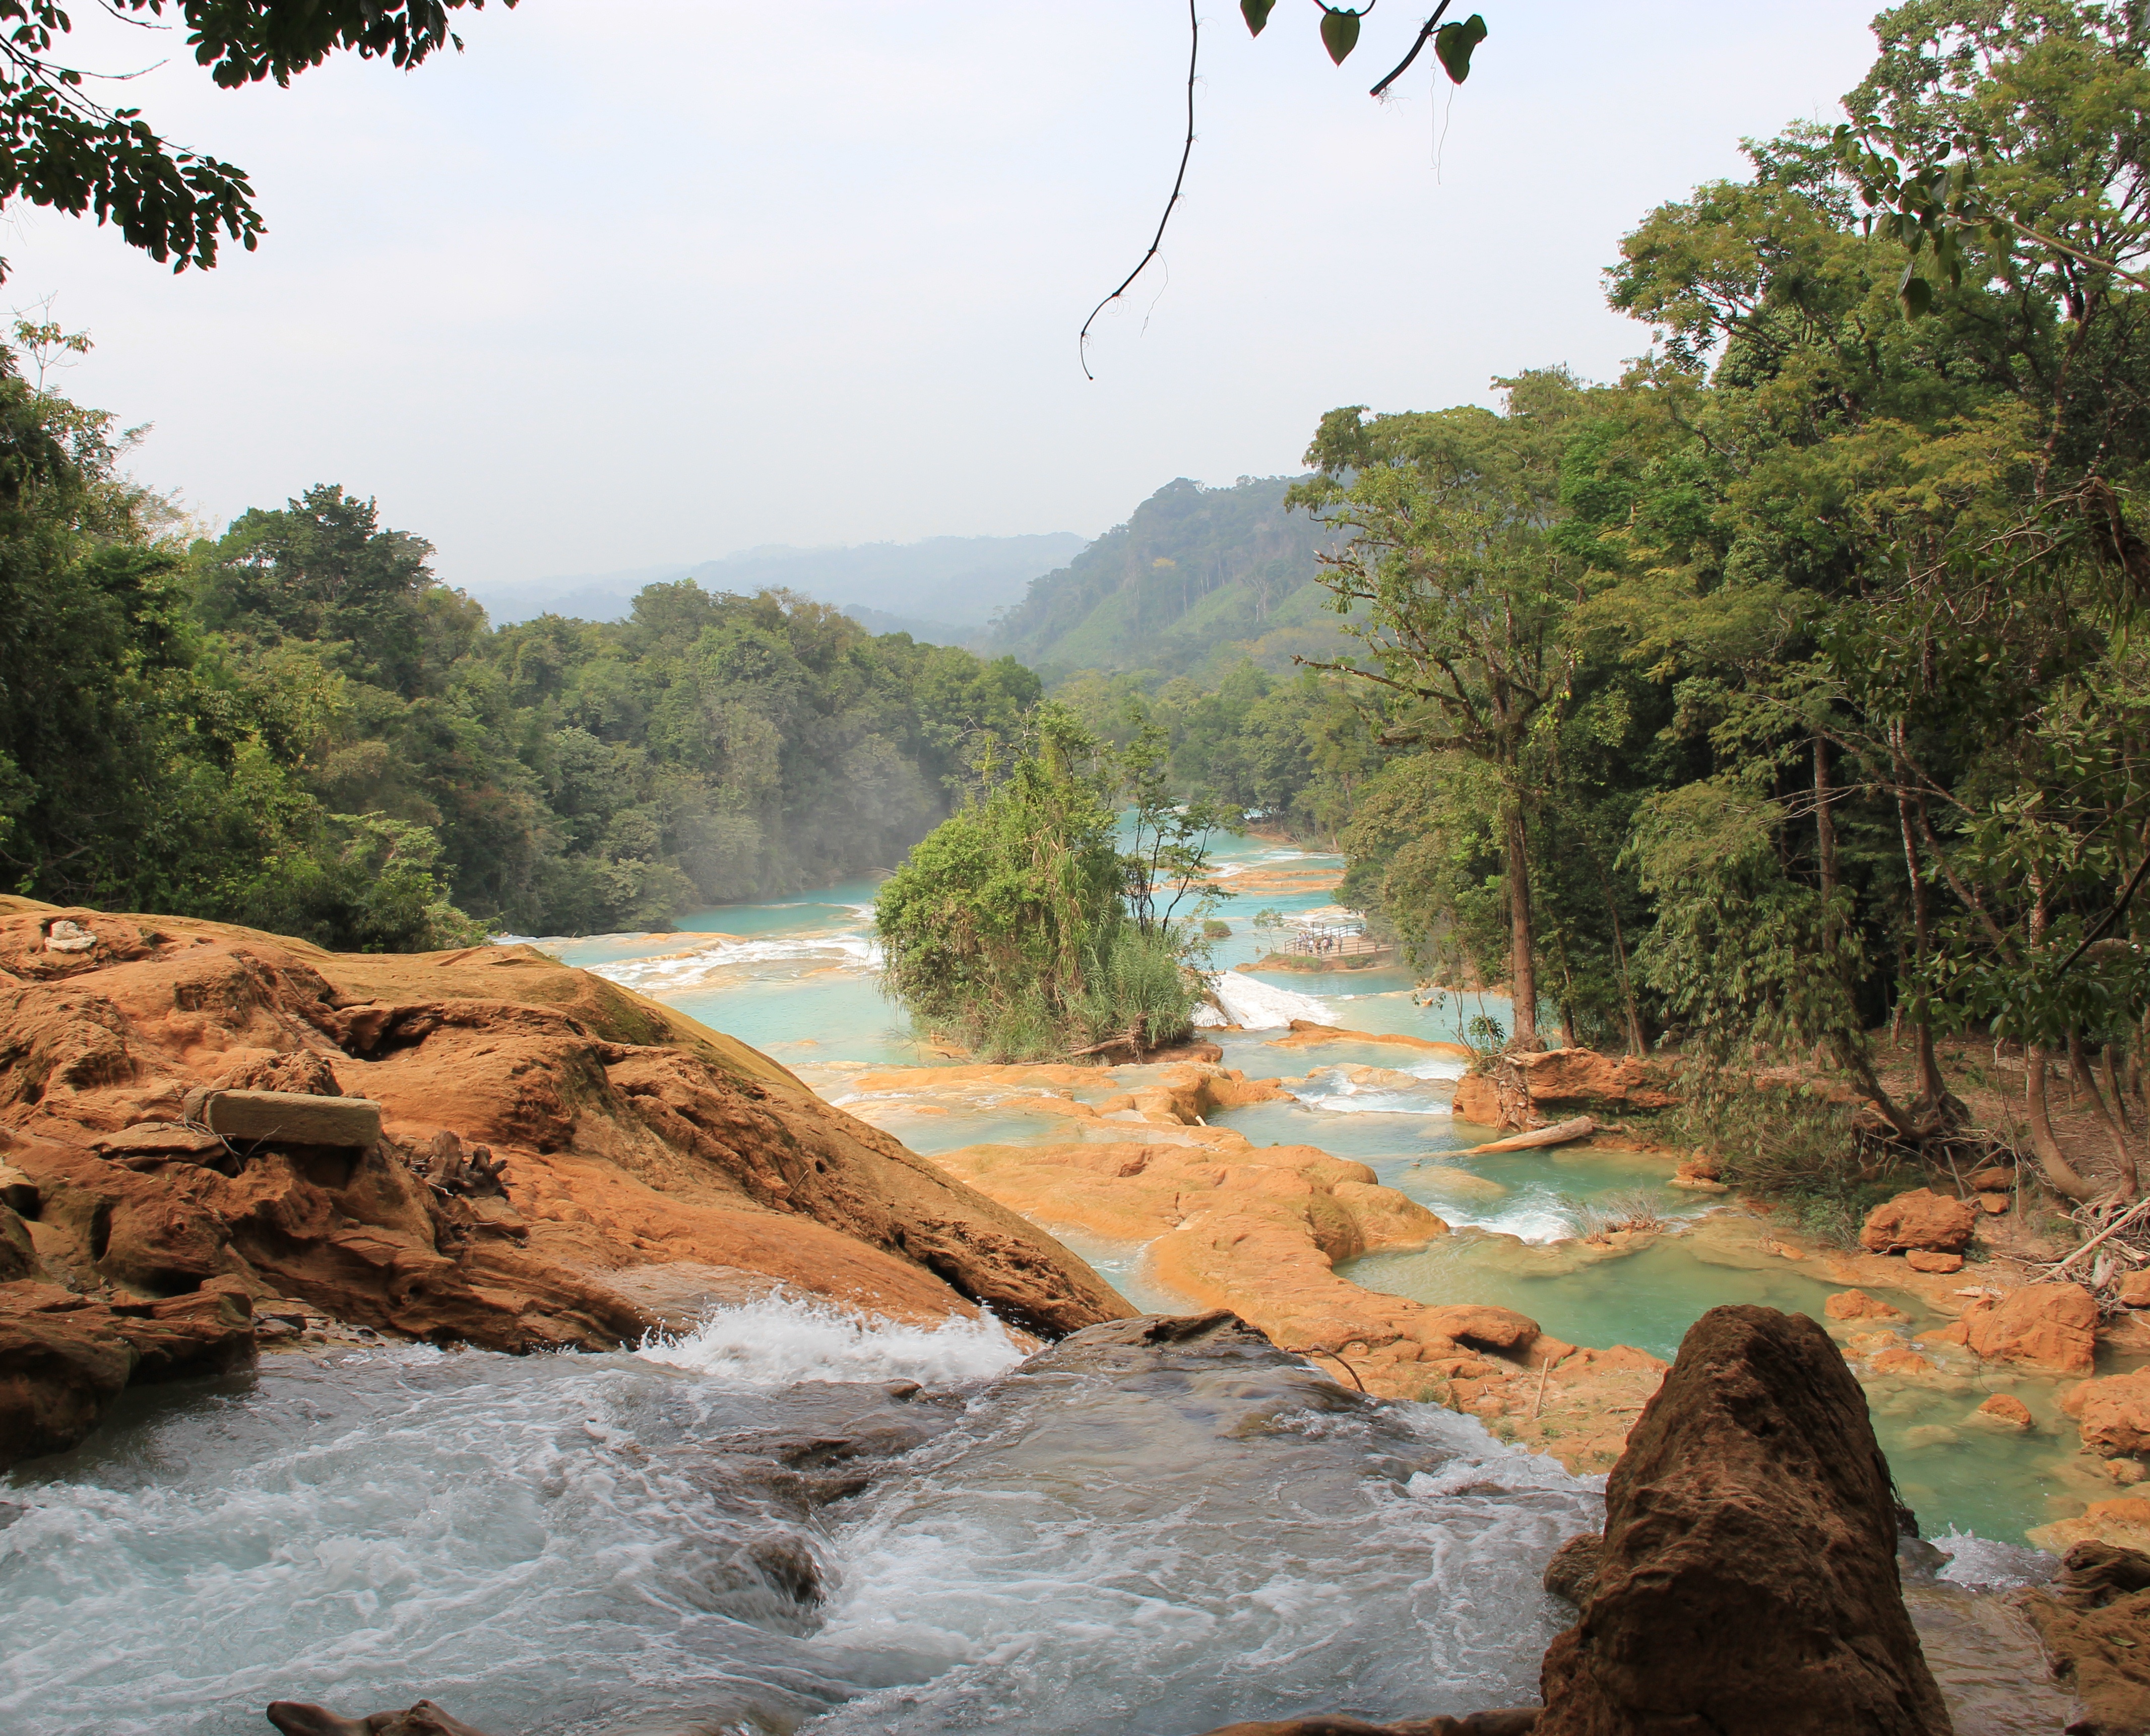
beach, landscape, sea, coast, water, nature, rock, wilderness, shore, river, valley, vacation, stream, jungle, bay, rapid, body of water, rocks, mexico, quiet, natural water, water feature, wadi, blue water, landform, agua azul, chiapas, geographical feature